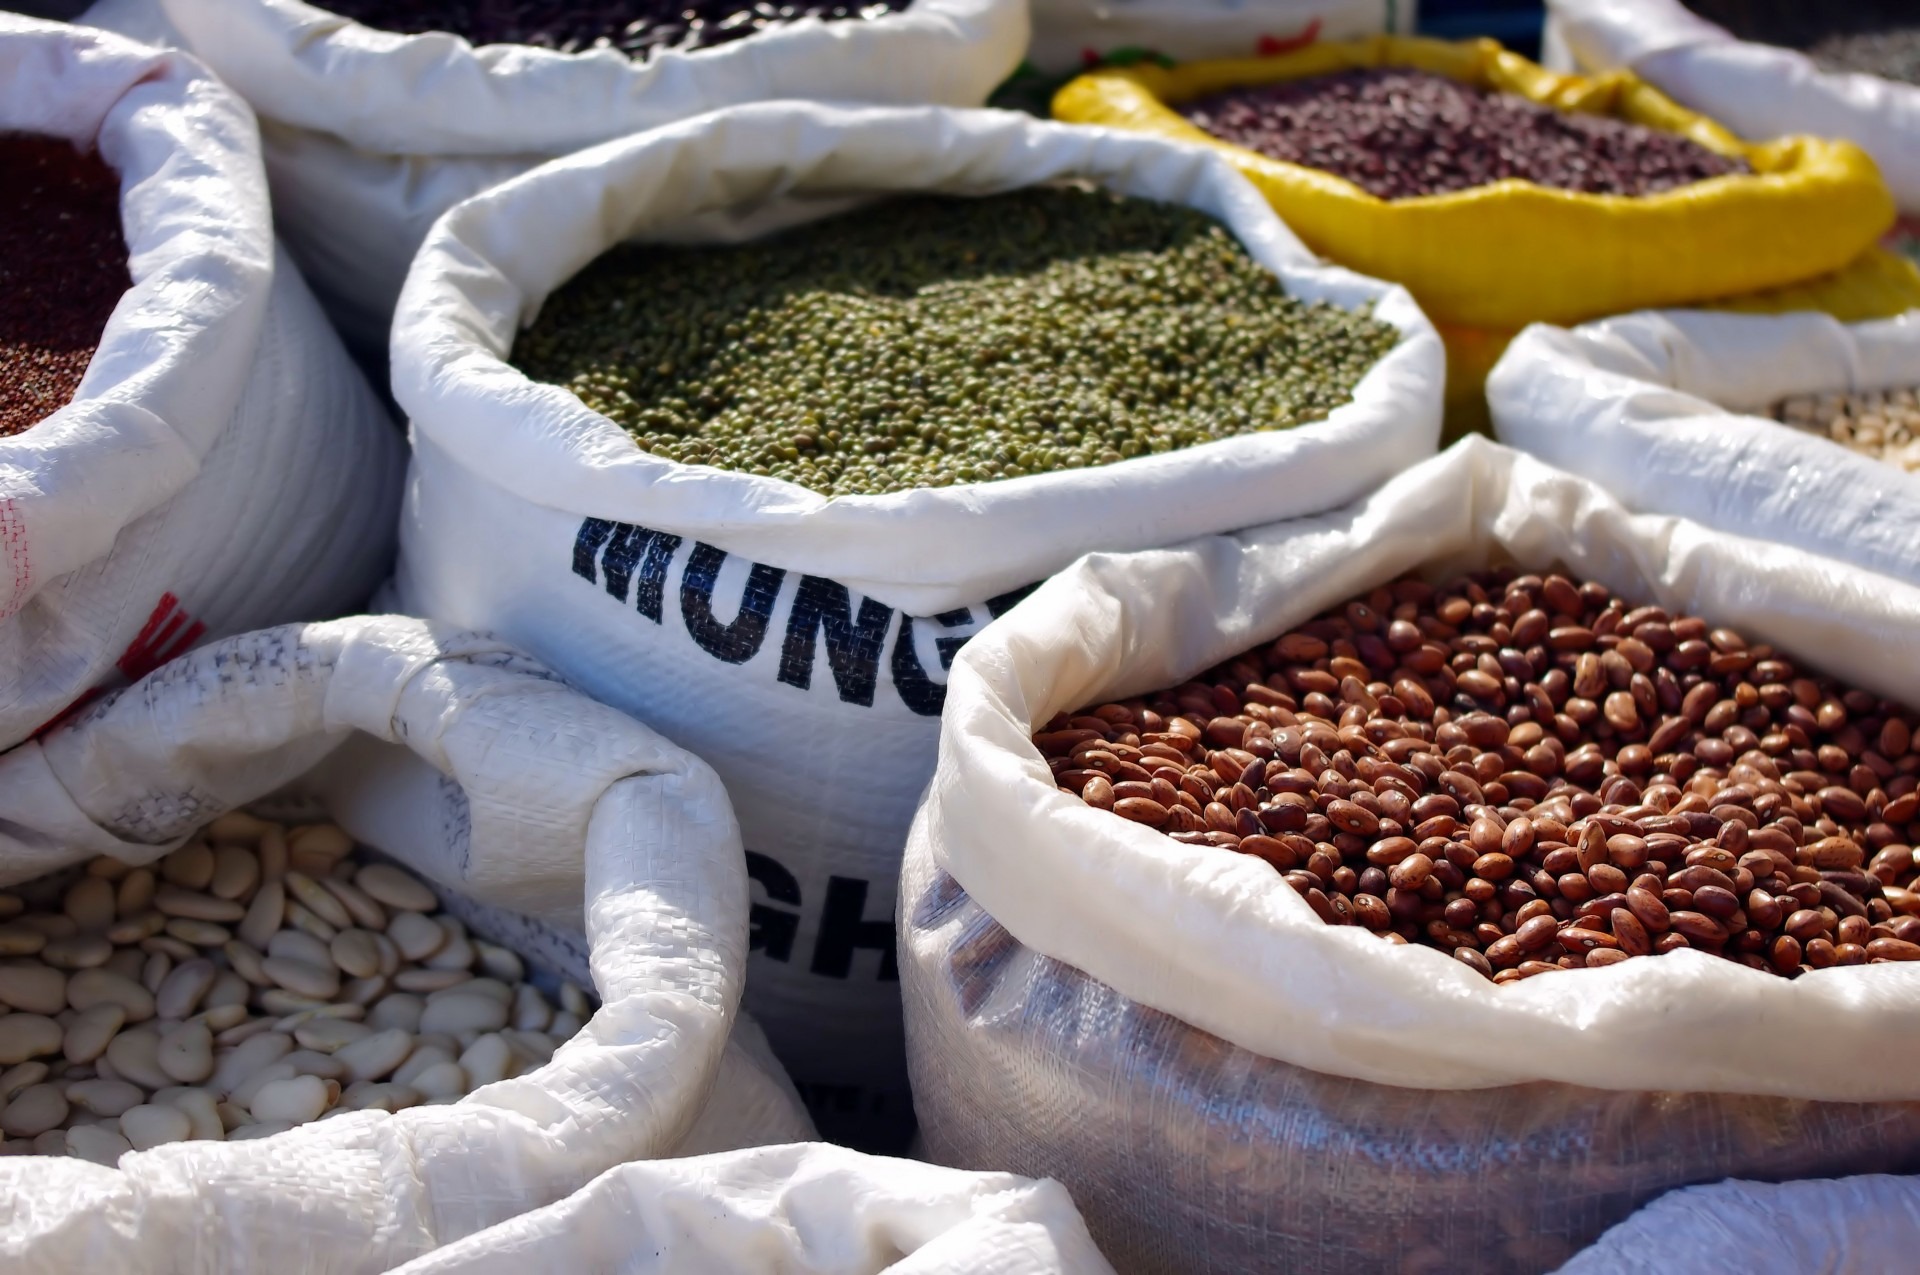
seed, vacation, travel, dry, web, dish, food, mediterranean, produce, holiday, market, baking, cook, background, design, brochure, bags, goods, middle east